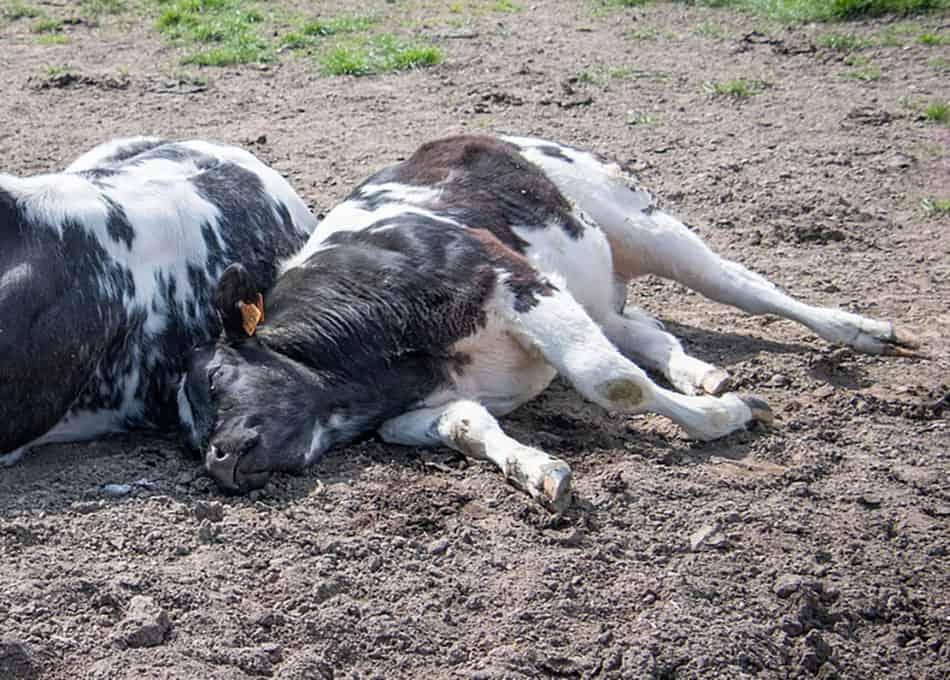
Kwa picha hii naona ng'ombe na mtoto yake ambaye imelala hapo chini. Ng'ombe ingine nadhani kama imekufa na zingine zikilala, huku ambaye ile inakaa nyuma ndio nadhani.